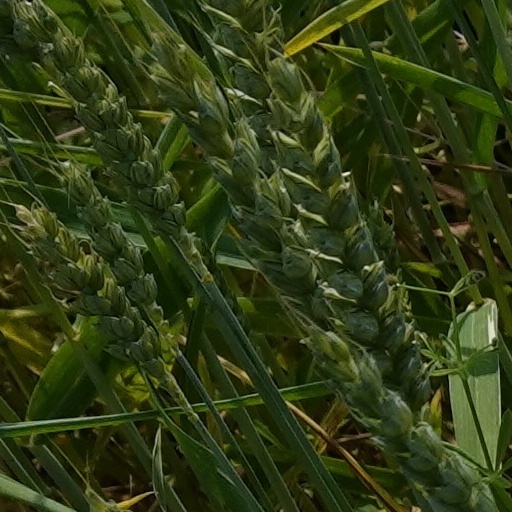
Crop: wheat